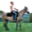
Label: horse